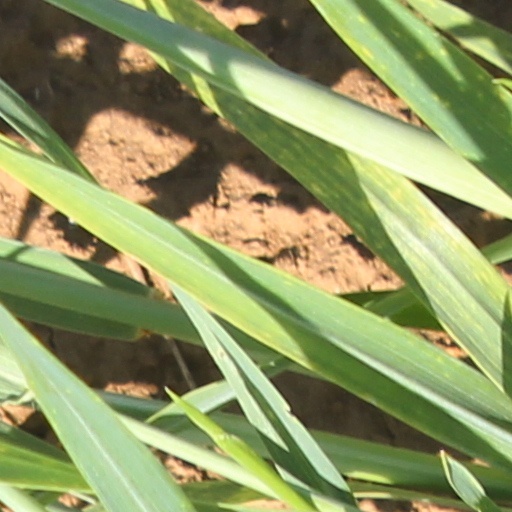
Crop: wheat